Harley Quinn

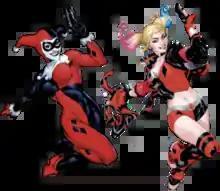
The classic and modern iterations of Harley Quinn. Art by Terry and Rachel Dodson.

Poison Ivy is Harley Quinn's current love interest and best friend, and Harley often refers to her as ""Red"". Ivy was first introduced as a new friend to Harley by Dini in the 1993 "Batman: The Animated Series" episode "Harley and Ivy". The episode came from Dini wanting to make Harley a stronger character and write a story where she leaves the Joker; Dini decided to pair her up with Ivy because she was "the strongest contrast to Harley". The two later became close friends within the DC Animated Universe. Dini stated that he could see a romantic relationship between the two happening the more he worked with the two characters, but the impossibility of properly portraying their relationship in a kid's cartoon at the time prevented it from happening.